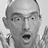
Emotion: surprise